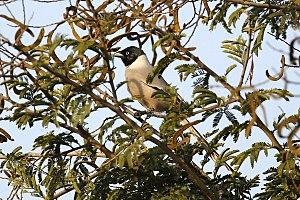
La Témia à collier est une espèce d'oiseaux de la famille des Corvidae.